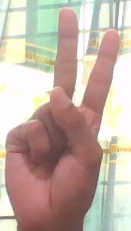
ASL sign: V